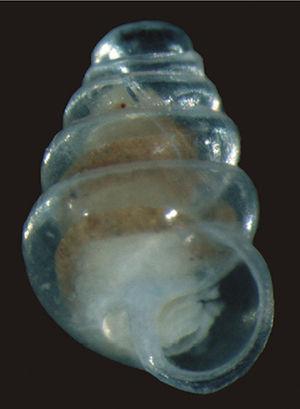
Zospeum tholussum est une espèce d'escargot terrestre à respiration aérienne de type mollusque pulmoné du genre Zospeum. Ce gastéropode appartient à la famille Ellobiidae. Cette espèce de petite taille vit essentiellement dans des grottes.